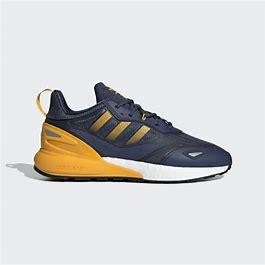
Brand: Adidas
Model: ZX 2K Boost 2